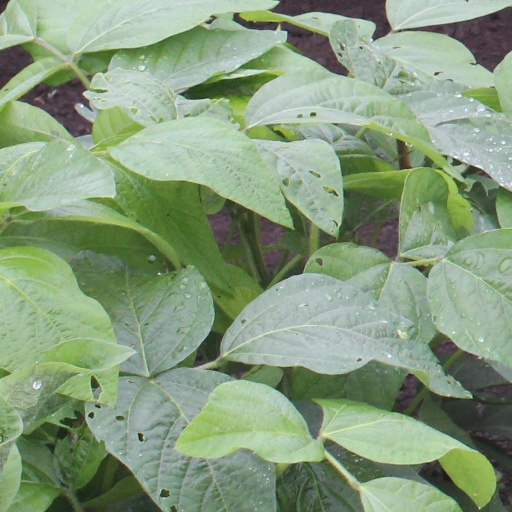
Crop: soybean